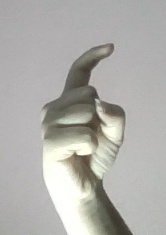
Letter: ra